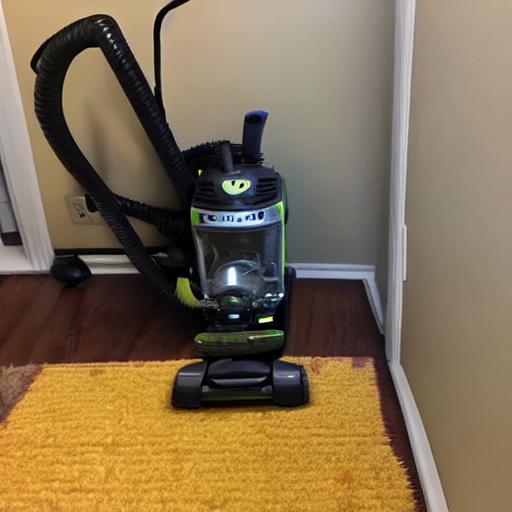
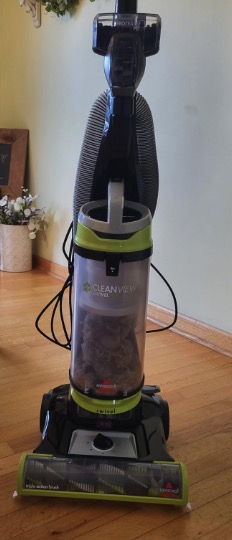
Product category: items_vacuum
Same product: no